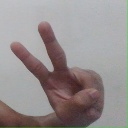
अक्षर: ऐ